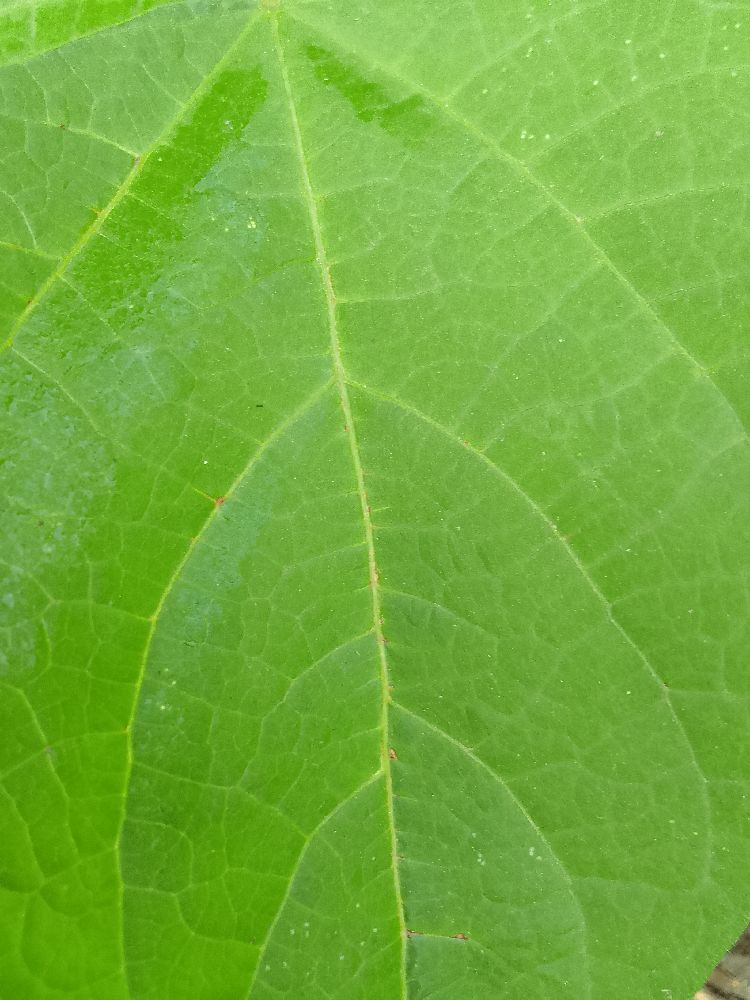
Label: healthy